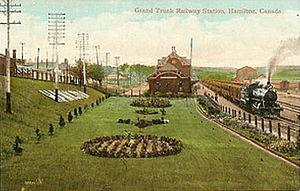
Station du Grand Tronc à Hamilton
La Gare du Grand Tronc était une station de chemin de fer historique à Hamilton, qui était situé sur la rue Stuart, au début de la rue Caroline du Nord.